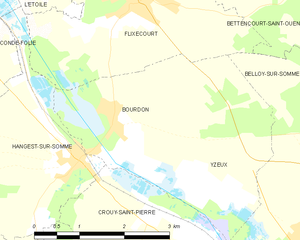
Carte des communes françaises Bourdon